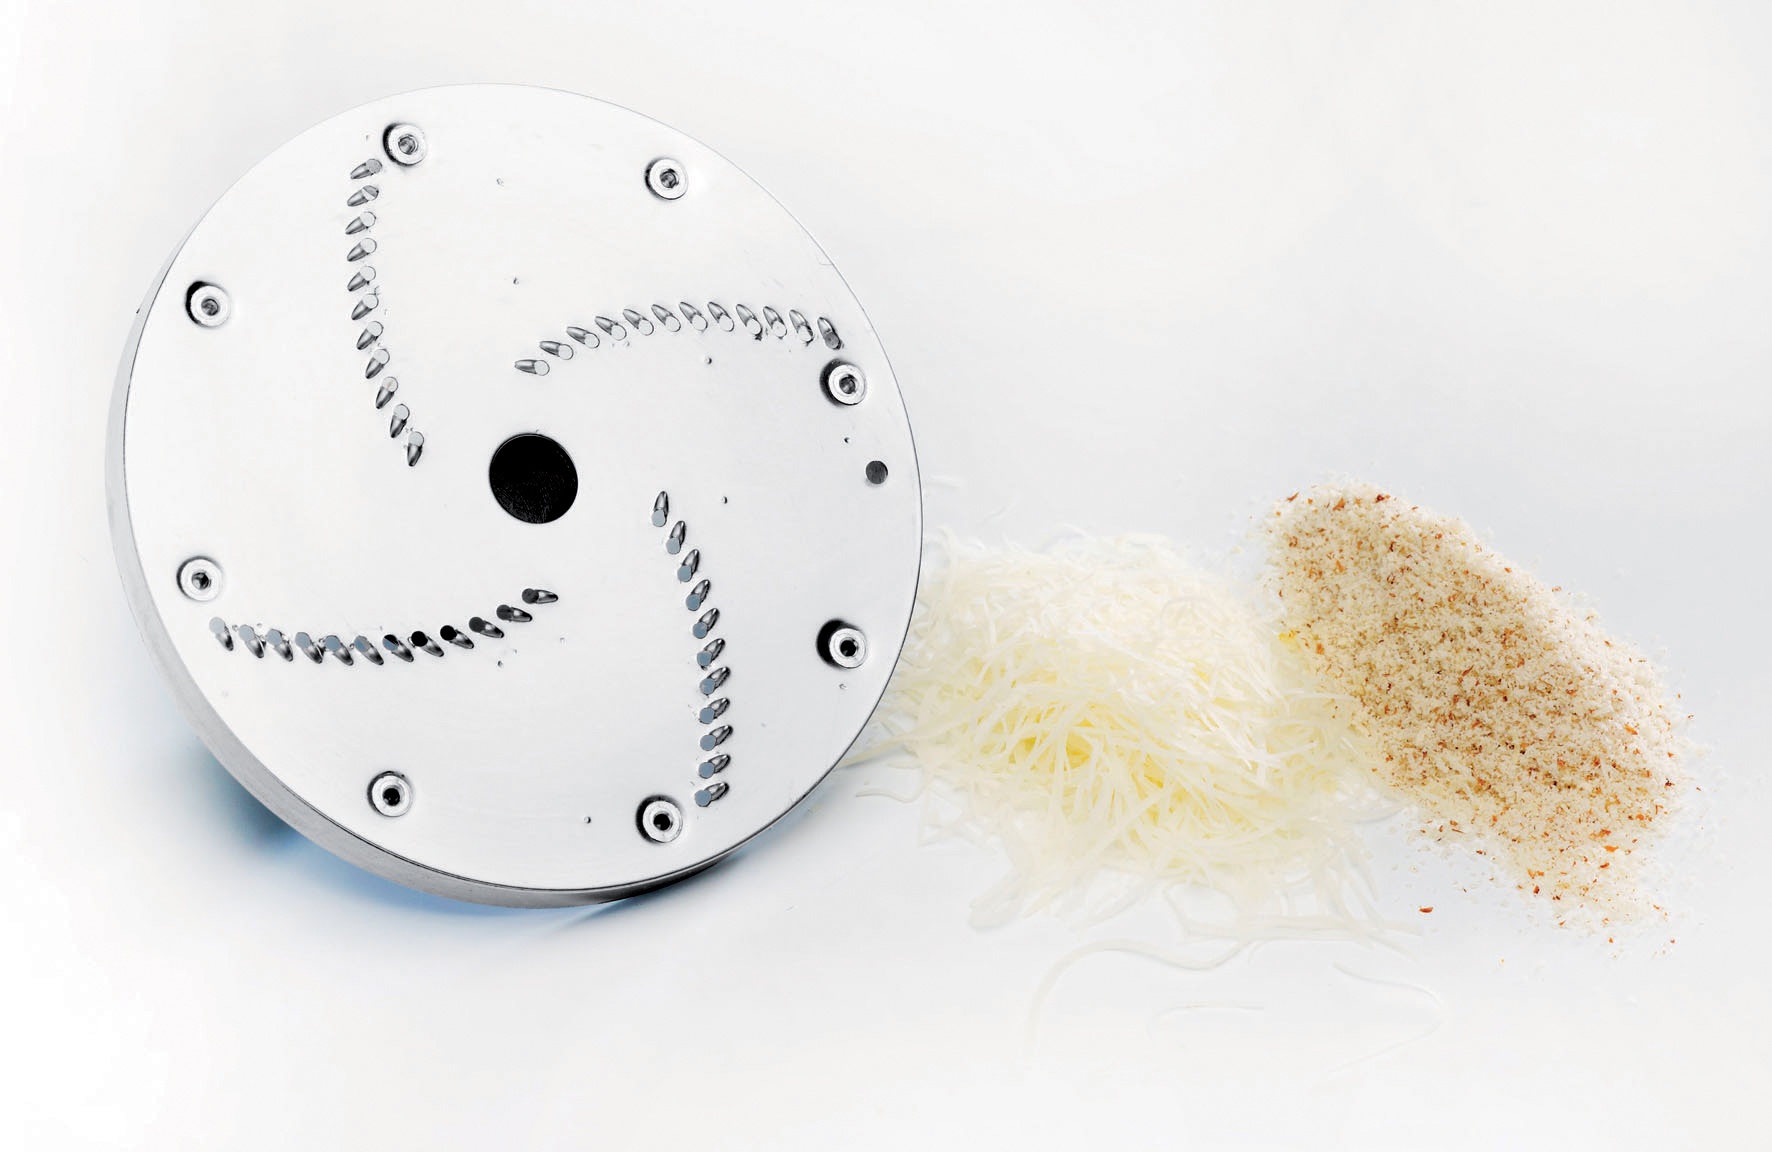
SARO Rivejernsskive 2 mm til SANTOS 2N
- Vægt: 0,2 kg
Brand: Saro
Category: Home & Garden > Kitchen & Dining > Kitchen Appliance Accessories > Food Dehydrator Accessories > Food Dehydrator Trays